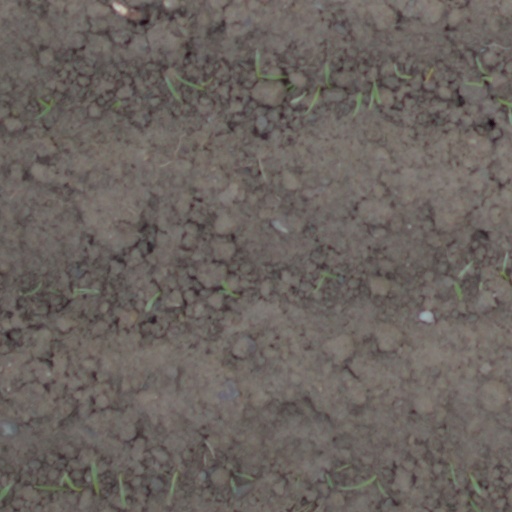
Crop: wheat